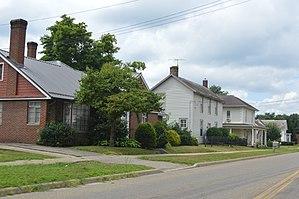
Le village de Frazeysburg est situé dans le comté de Muskingum, dans l’État de l’Ohio, aux États-Unis. Sa population s’élevait à 1 326 habitants lors du recensement de 2010, estimée à 1 309 habitants en 2017.